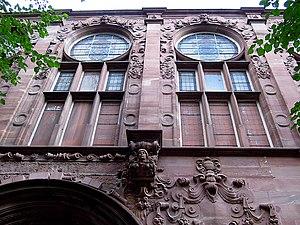
Détail de façade, rue Gambetta.Les vitraux symbolisent les corporations. Bâtiment construit sous l'annexion allemande, de style architecture rhénane de la Renaissance. This building is indexed in the Base Mérimée, a database of architectural heritage maintained by the French Ministry of Culture,
Gustave Adolphe Oberthür, né le 18 octobre 1872 à Bischwiller et mort le 15 mars 1965 à Strasbourg, est un architecte alsacien.